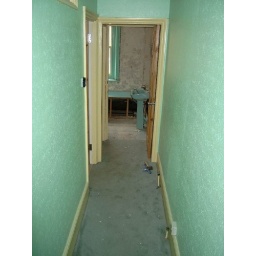
Passageway to bedrooms &amp;amp; bathroom. Obligatory wood chip wall paper in light green offset by darker green carpet. Naaaiiiccceee!!!!